Memory, Truth and Justice processes

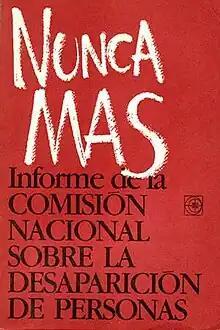

In 1984, the Federal Chamber displaced the military court in view of the evidence of the military justice system's unjustified delay in prosecuting the military juntas, and took over the case directly. The trial was of great international importance, especially for the region, where in neighboring countries such as Chile, Uruguay and Brazil, which suffered similar crimes, it was impossible to bring the repressors to justice and their criminals were never convicted. Between April 22 and August 14, 1985, the trial was held in which 833 people testified, including former disappeared detainees, families of the victims and security forces personnel. The trial demonstrated the responsibility of the junta leaders and the falsity of any hypothesis about "excesses typical of any military action" as the commanders claimed.